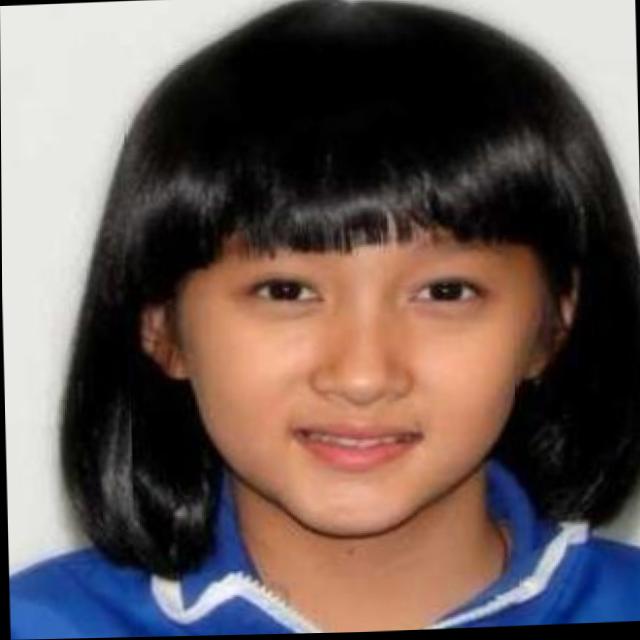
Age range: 0-12